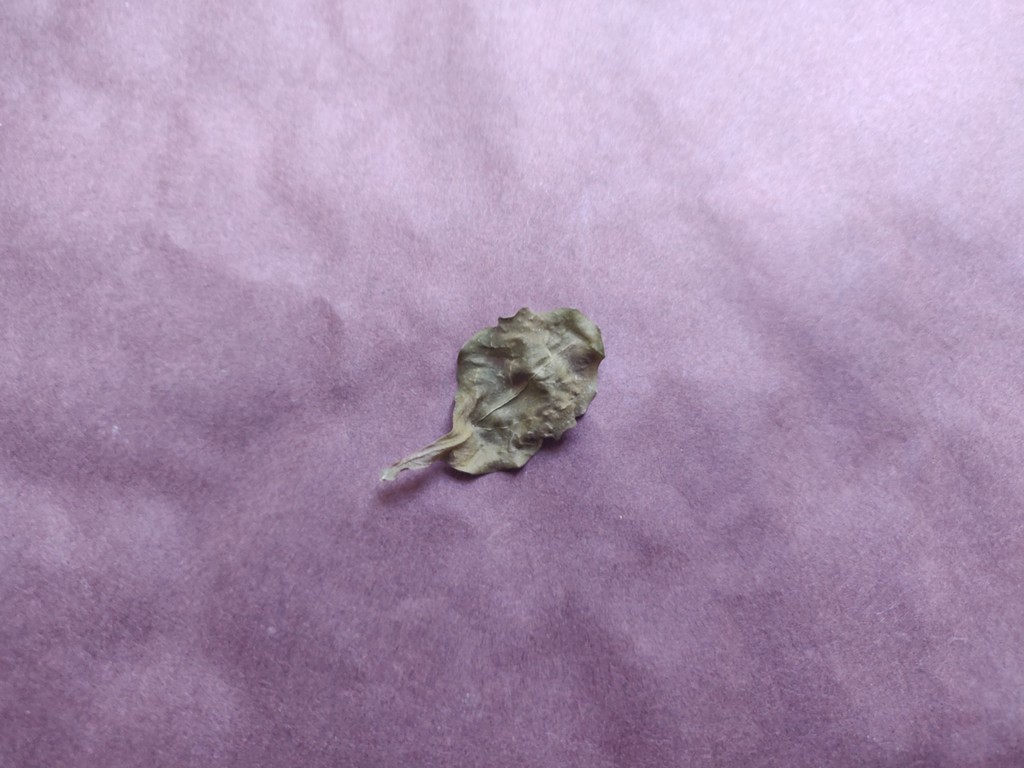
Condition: Dried
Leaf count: single
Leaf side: unknown